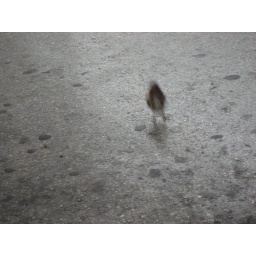
a bird in Ljubljana train station